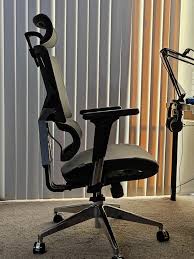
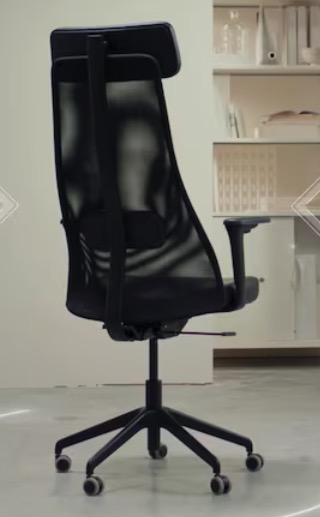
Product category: items_chair
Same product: no